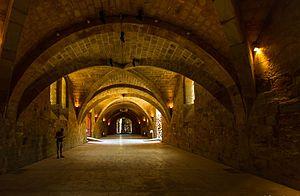
L’abbaye de Fontfroide est une abbaye cistercienne située sur le territoire de la commune de Narbonne, dans le département de l'Aude en France. Initialement abbaye bénédictine, elle est intégrée à l'ordre cistercien entre 1144 et 1145. Dans la seconde moitié du XIIᵉ siècle, elle reçoit d'importants dons en terres d'Ermengarde de Narbonne, puis au milieu du XIIIᵉ siècle, d'importants dons en terres et en nature d'Olivier de Termes qui lui permettent de réaliser de nouvelles constructions. Pendant la croisade des Albigeois, elle fut le fer de lance de l'orthodoxie catholique. Au XIVᵉ siècle, l'un de ses abbés, Jacques Fournier, est élu pape sous le nom de Benoît XII. L'abbaye est classée à partir de 1862 au titre des monuments historiques. Aujourd'hui, l'abbaye de Fontfroide est membre de la Charte des abbayes et sites cisterciens d'Europe.